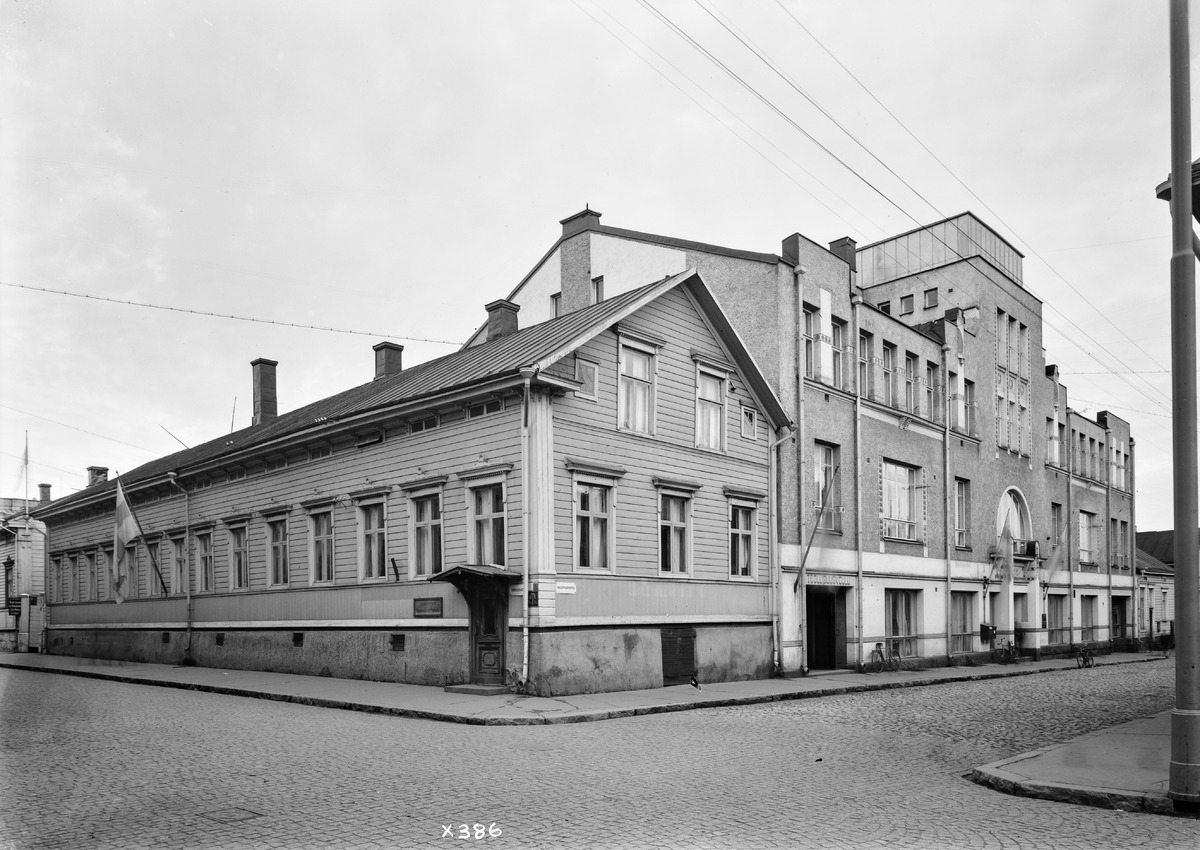
Oulun postikonttorin talo ja Helsingin Osakepankin talo
The buildings of Oulu's post office and Helsingin Osakepankki
sisällön kuvaus: Oulun postikonttorin talo ja Helsingin Osakepankin talo vuonna 1934. Postikonttorin talo oikealla ja kulmauksessa Helsingin Osakepankin talo. content description: The buildings of Oulu's post office and Helsingin Osakepankki (Helsinki Joint-stock Bank) in 1934. Post office building on the right and Helsingin Osakepankki building at the streetcorner.
Vuosi: 1936
Paikka: Suomi, Oulu, Suomi, Pohjois-Pohjanmaa, Oulu
Aiheet: Helsingin Osakepankki; postikonttorit; posti- ja lennätinlaitos; ulkokuva; posti; pankit; rakennukset; banks; postal service; post offices; buildings